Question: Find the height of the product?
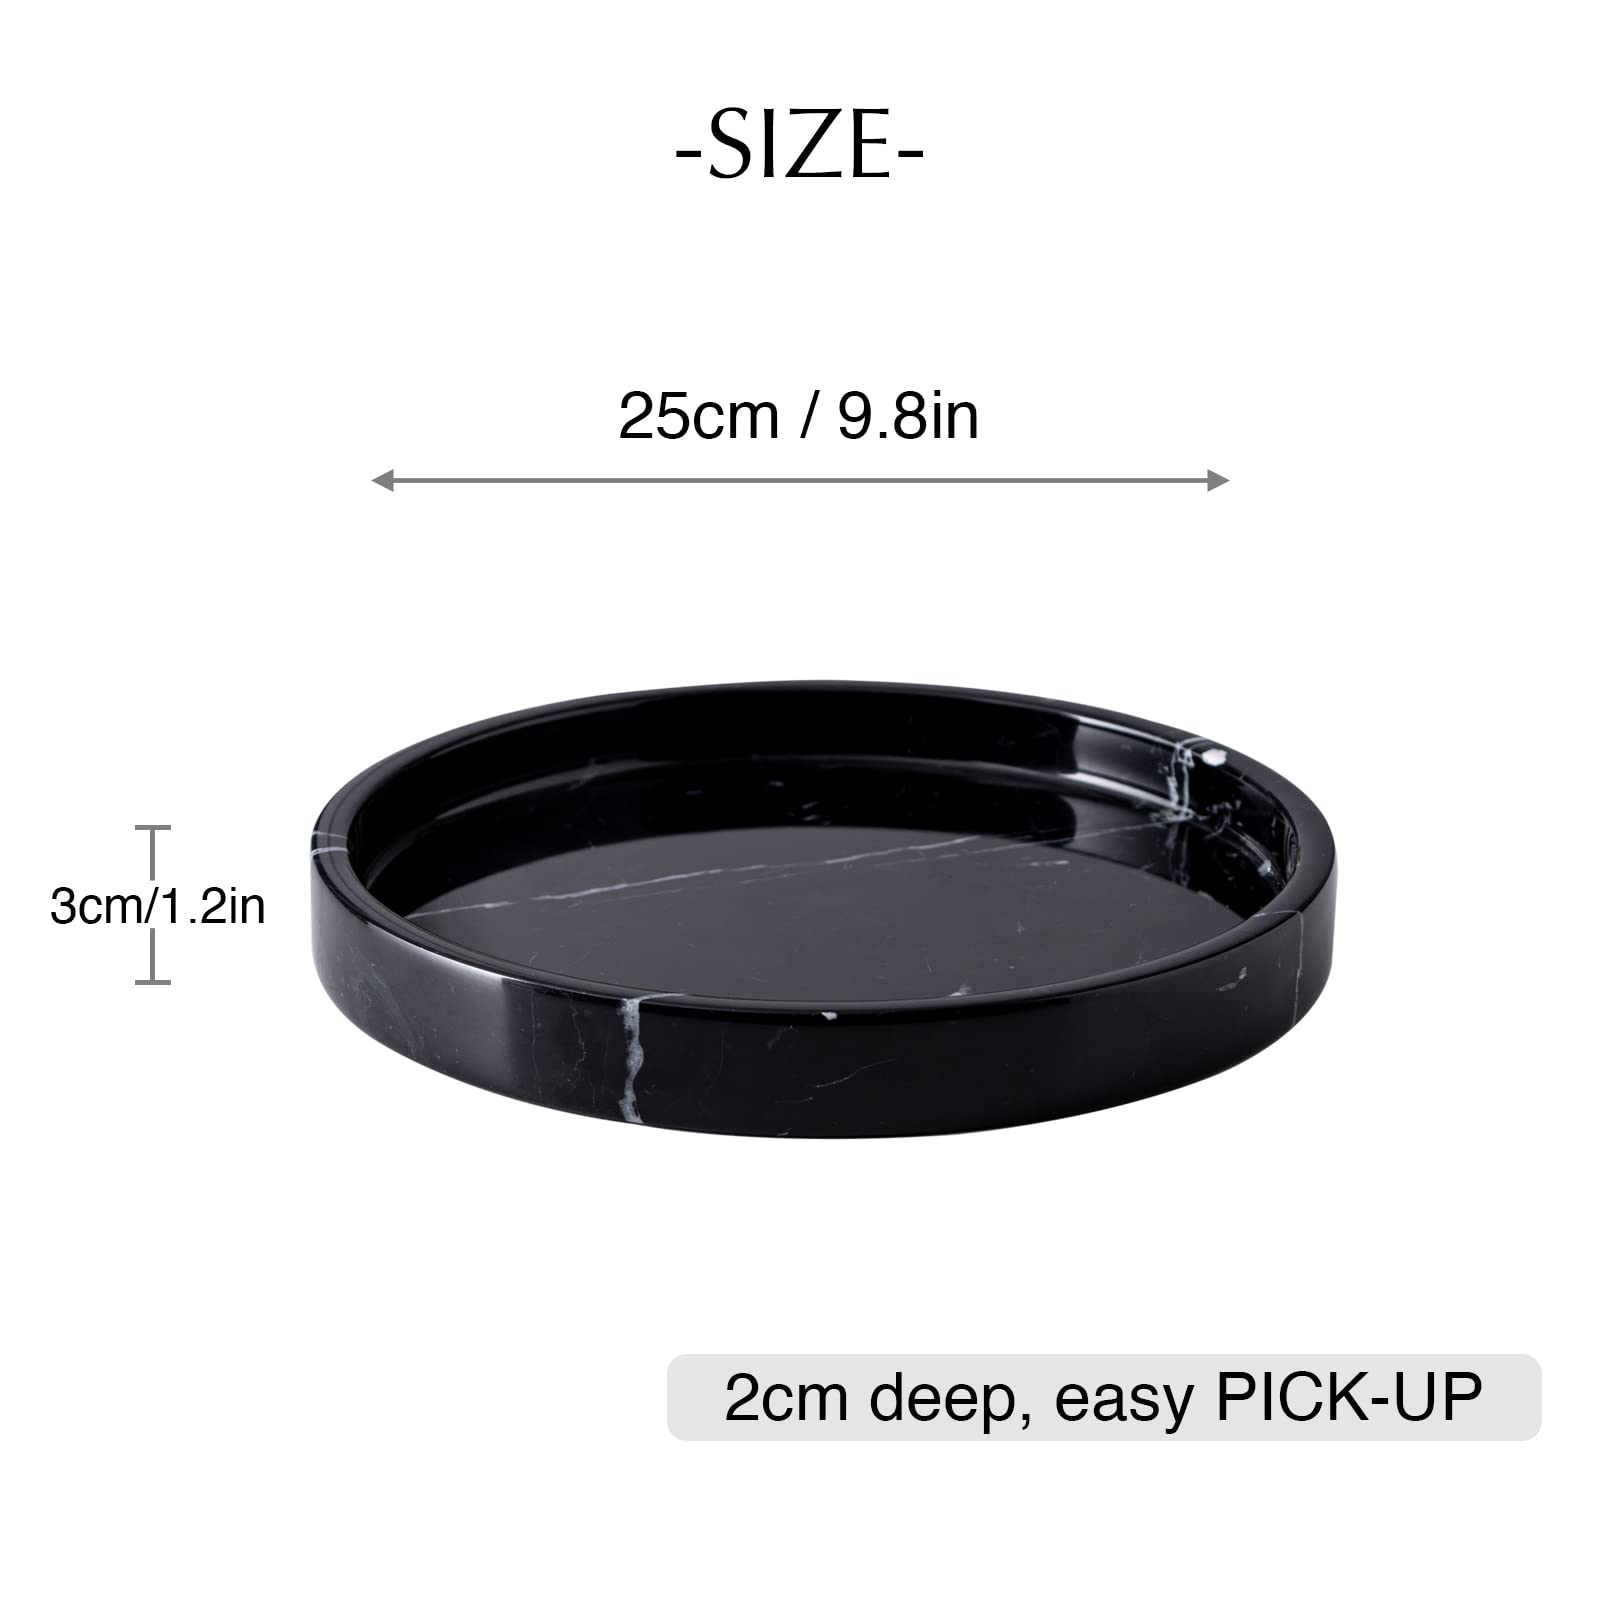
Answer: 3.0 centimetre